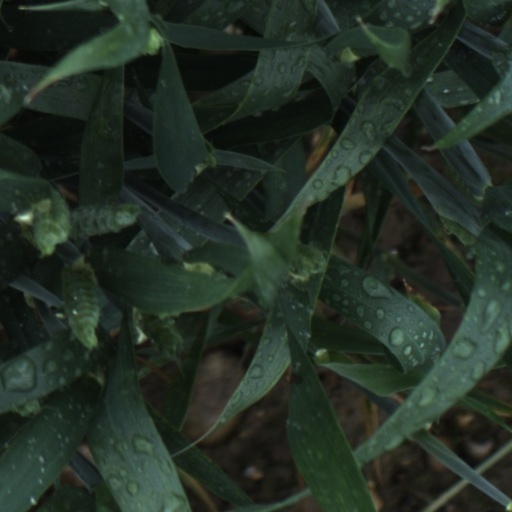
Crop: wheat